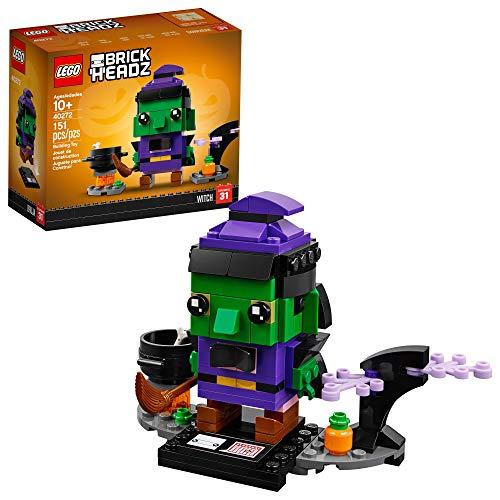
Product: LEGO BrickHeadz Halloween Witch 40272 Building Kit (151 Pieces)
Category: Toys & Games | Building Toys | Building Sets
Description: Buildable LEGO BrickHeadz Halloween Witch construction character features green skin, decorated eyes, pointy hat and a detachable broom, also a buildable cauldron scene with a bone element.
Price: $6.56
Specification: ProductDimensions:5.5x4.8x2.4inches|ItemWeight:5.6ounces|ShippingWeight:5.6ounces|ASIN:B07H7SBTHZ|Itemmodelnumber:6214669|Manufacturerrecommendedage:10yearsandup